Cyprus–Israel relations

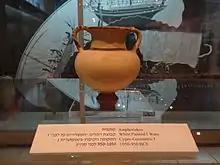
Iron-age Cypriot White Painted Ware displayed at Israeli National Maritime Museum, Haifa

During and immediately after World War II, Cyprus became a transit point for Jewish Holocaust survivors trying to reach Mandate Palestine. Cyprus was then a British Crown Colony. From 1946 to 1949, an estimated 53,000 Jews were detained by the British in camps on Cyprus.